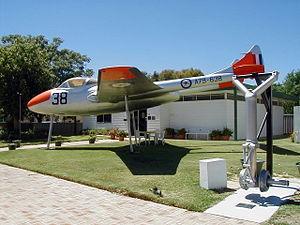
Beverley est un village situé dans la Wheatbelt en Australie-Occidentale, à 133 kilomètres au sud-est de Perth entre York et Brookton sur la Great Southern Highway.